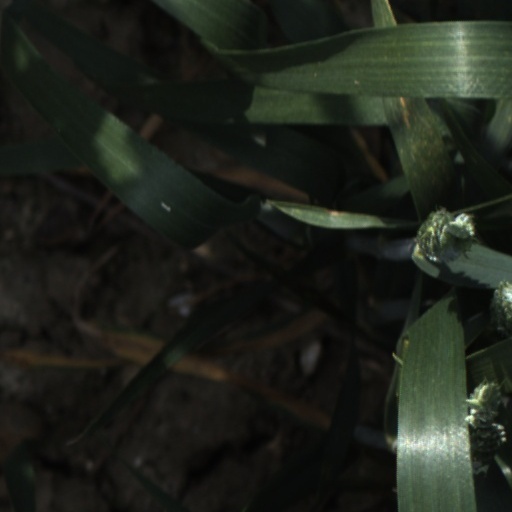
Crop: wheat